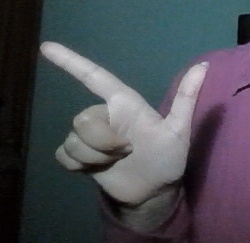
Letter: yaa